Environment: lab
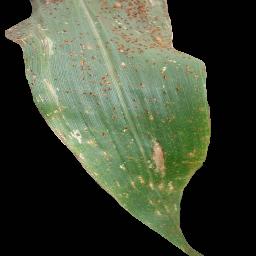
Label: common_rust